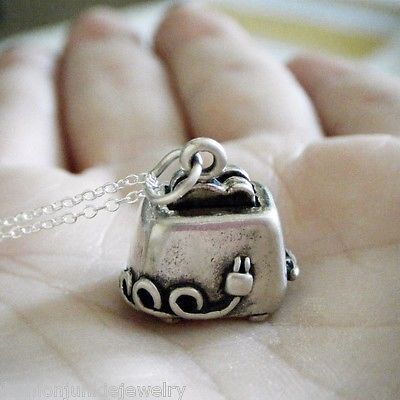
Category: toaster